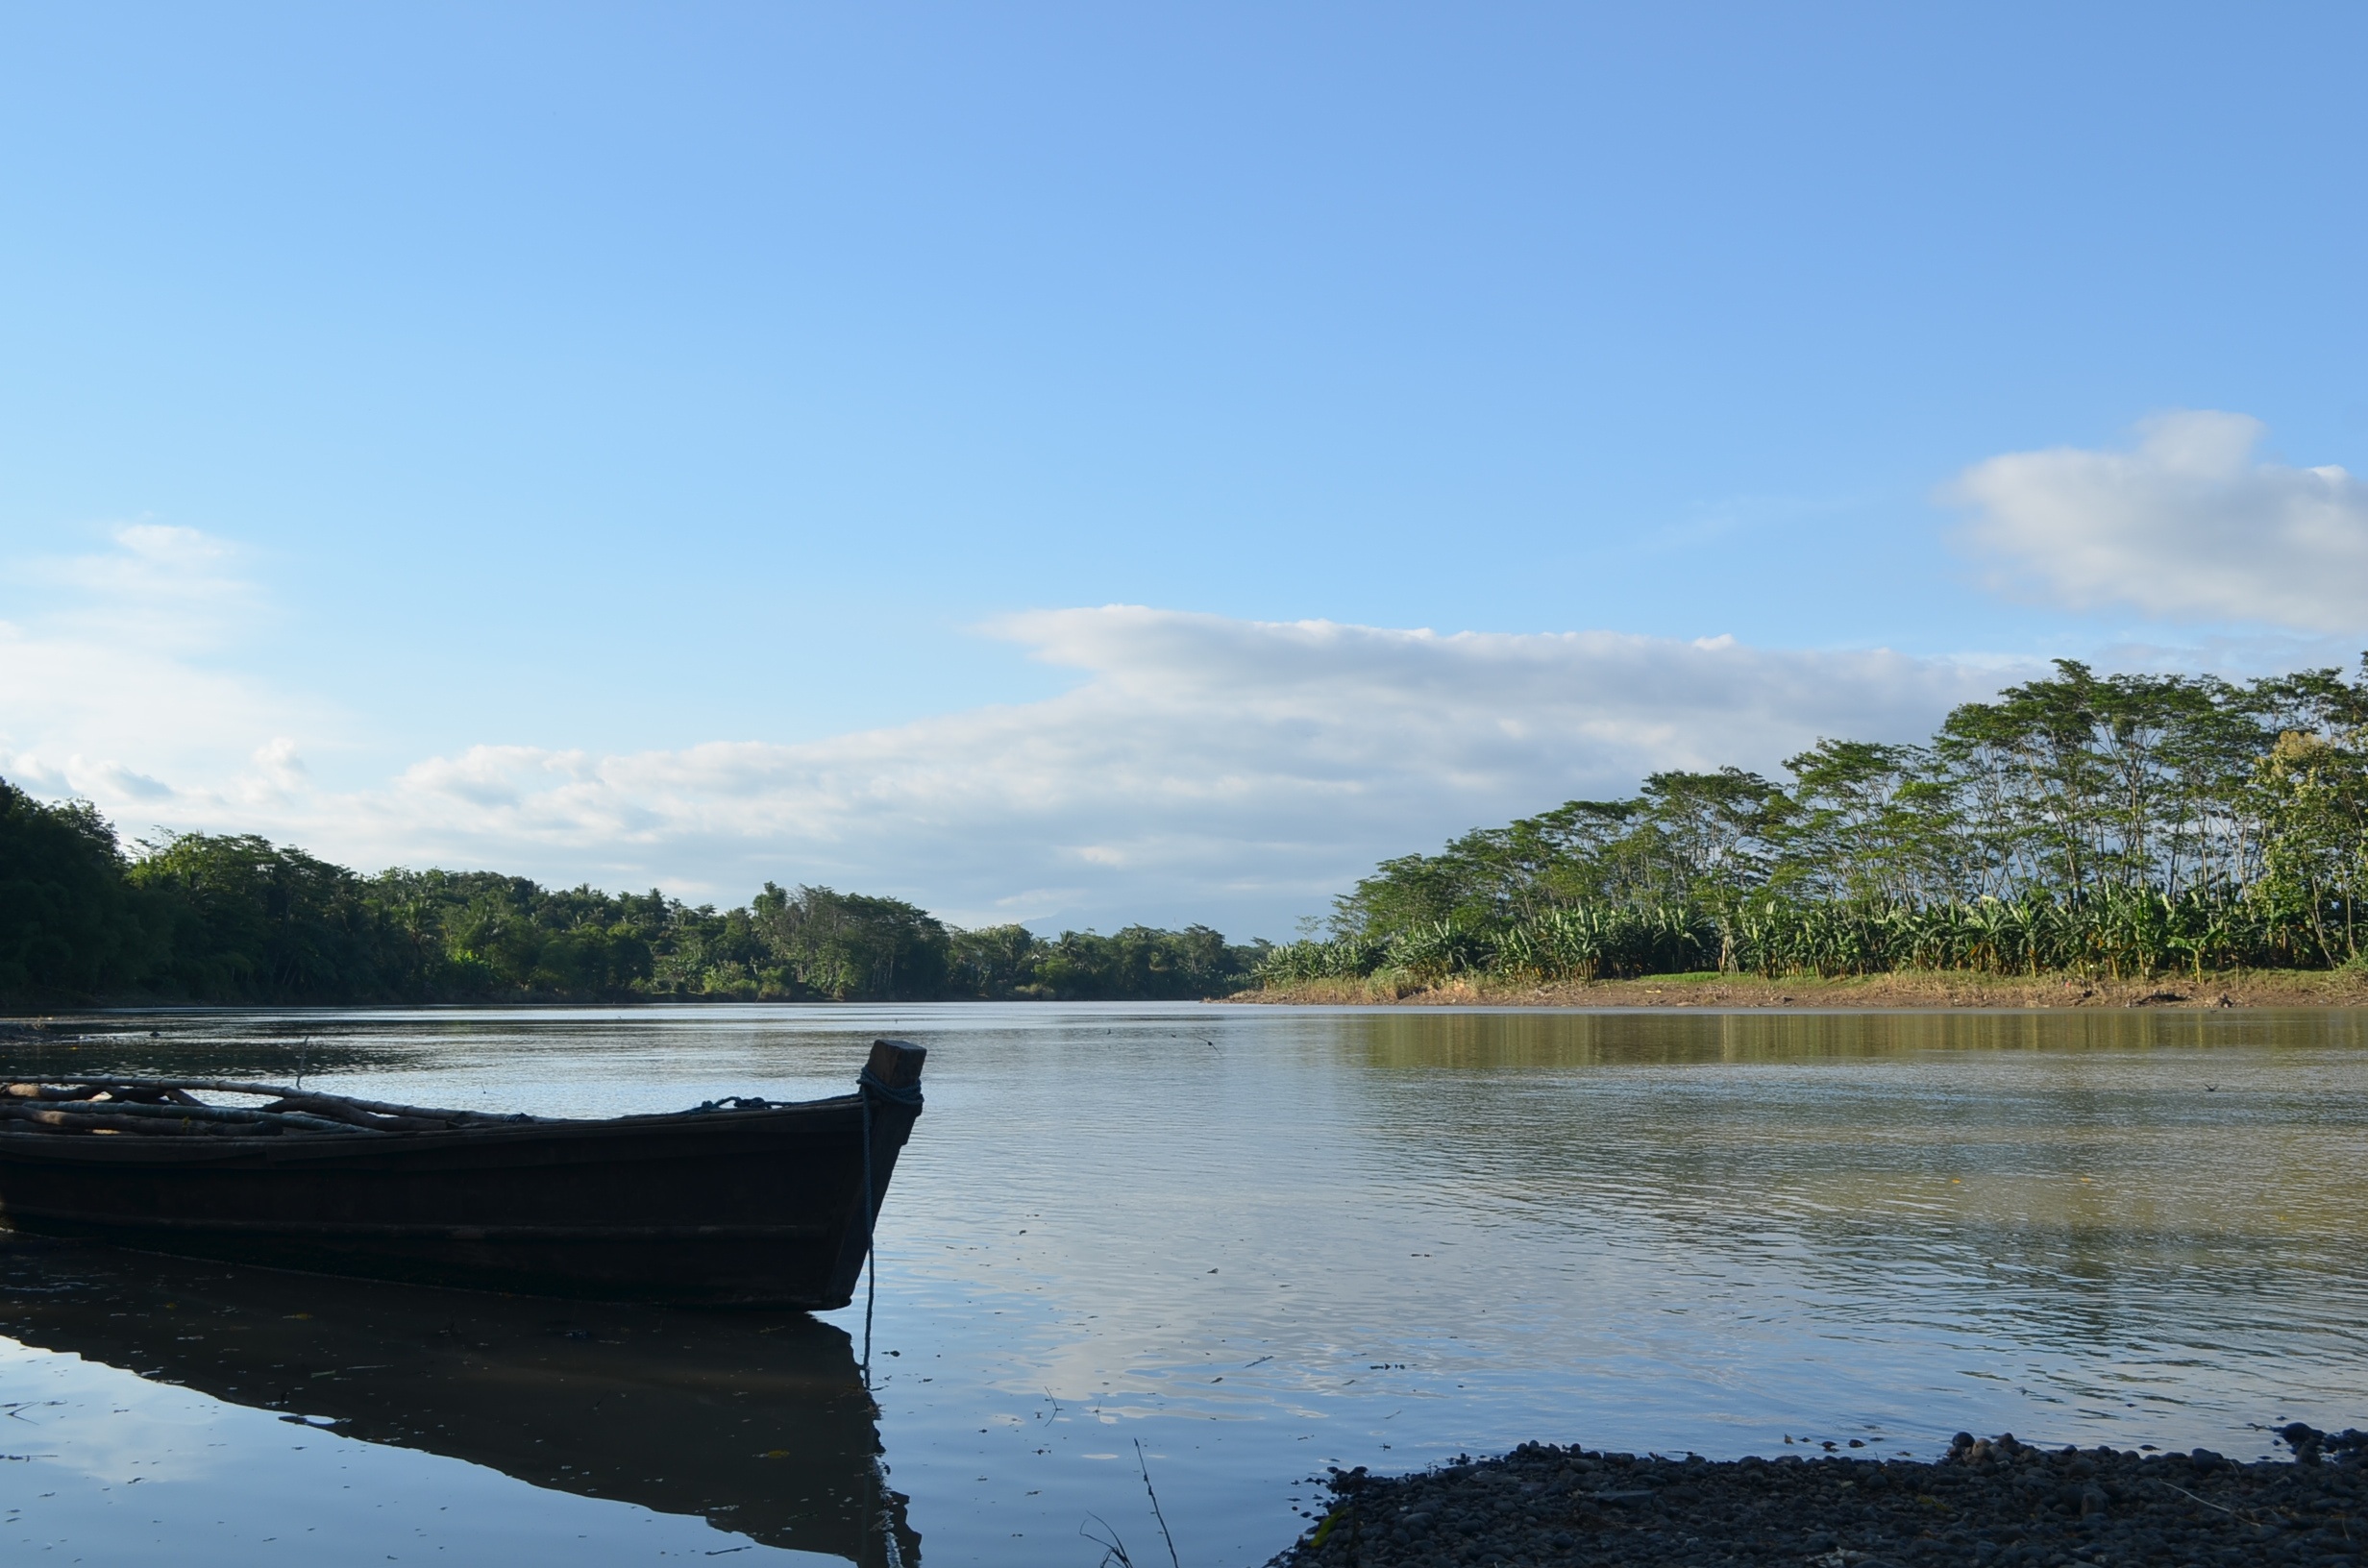
landscape, sea, water, nature, cloud, sky, boat, shore, lake, river, reflection, vehicle, bay, reservoir, waterway, body of water, loch